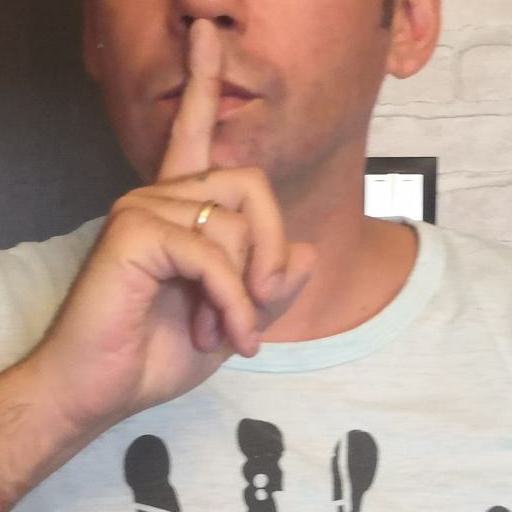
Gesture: mute